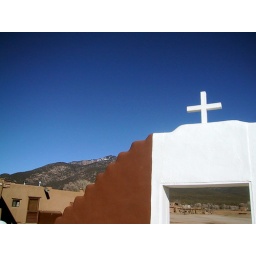
cross against blue sky 1